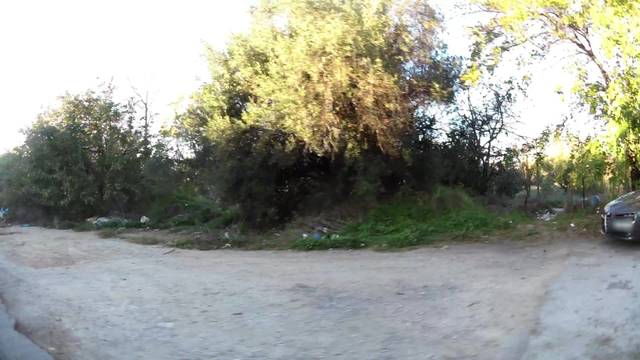
Region: Greece
Coordinates: 38.069, 23.795